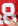
Number: 8